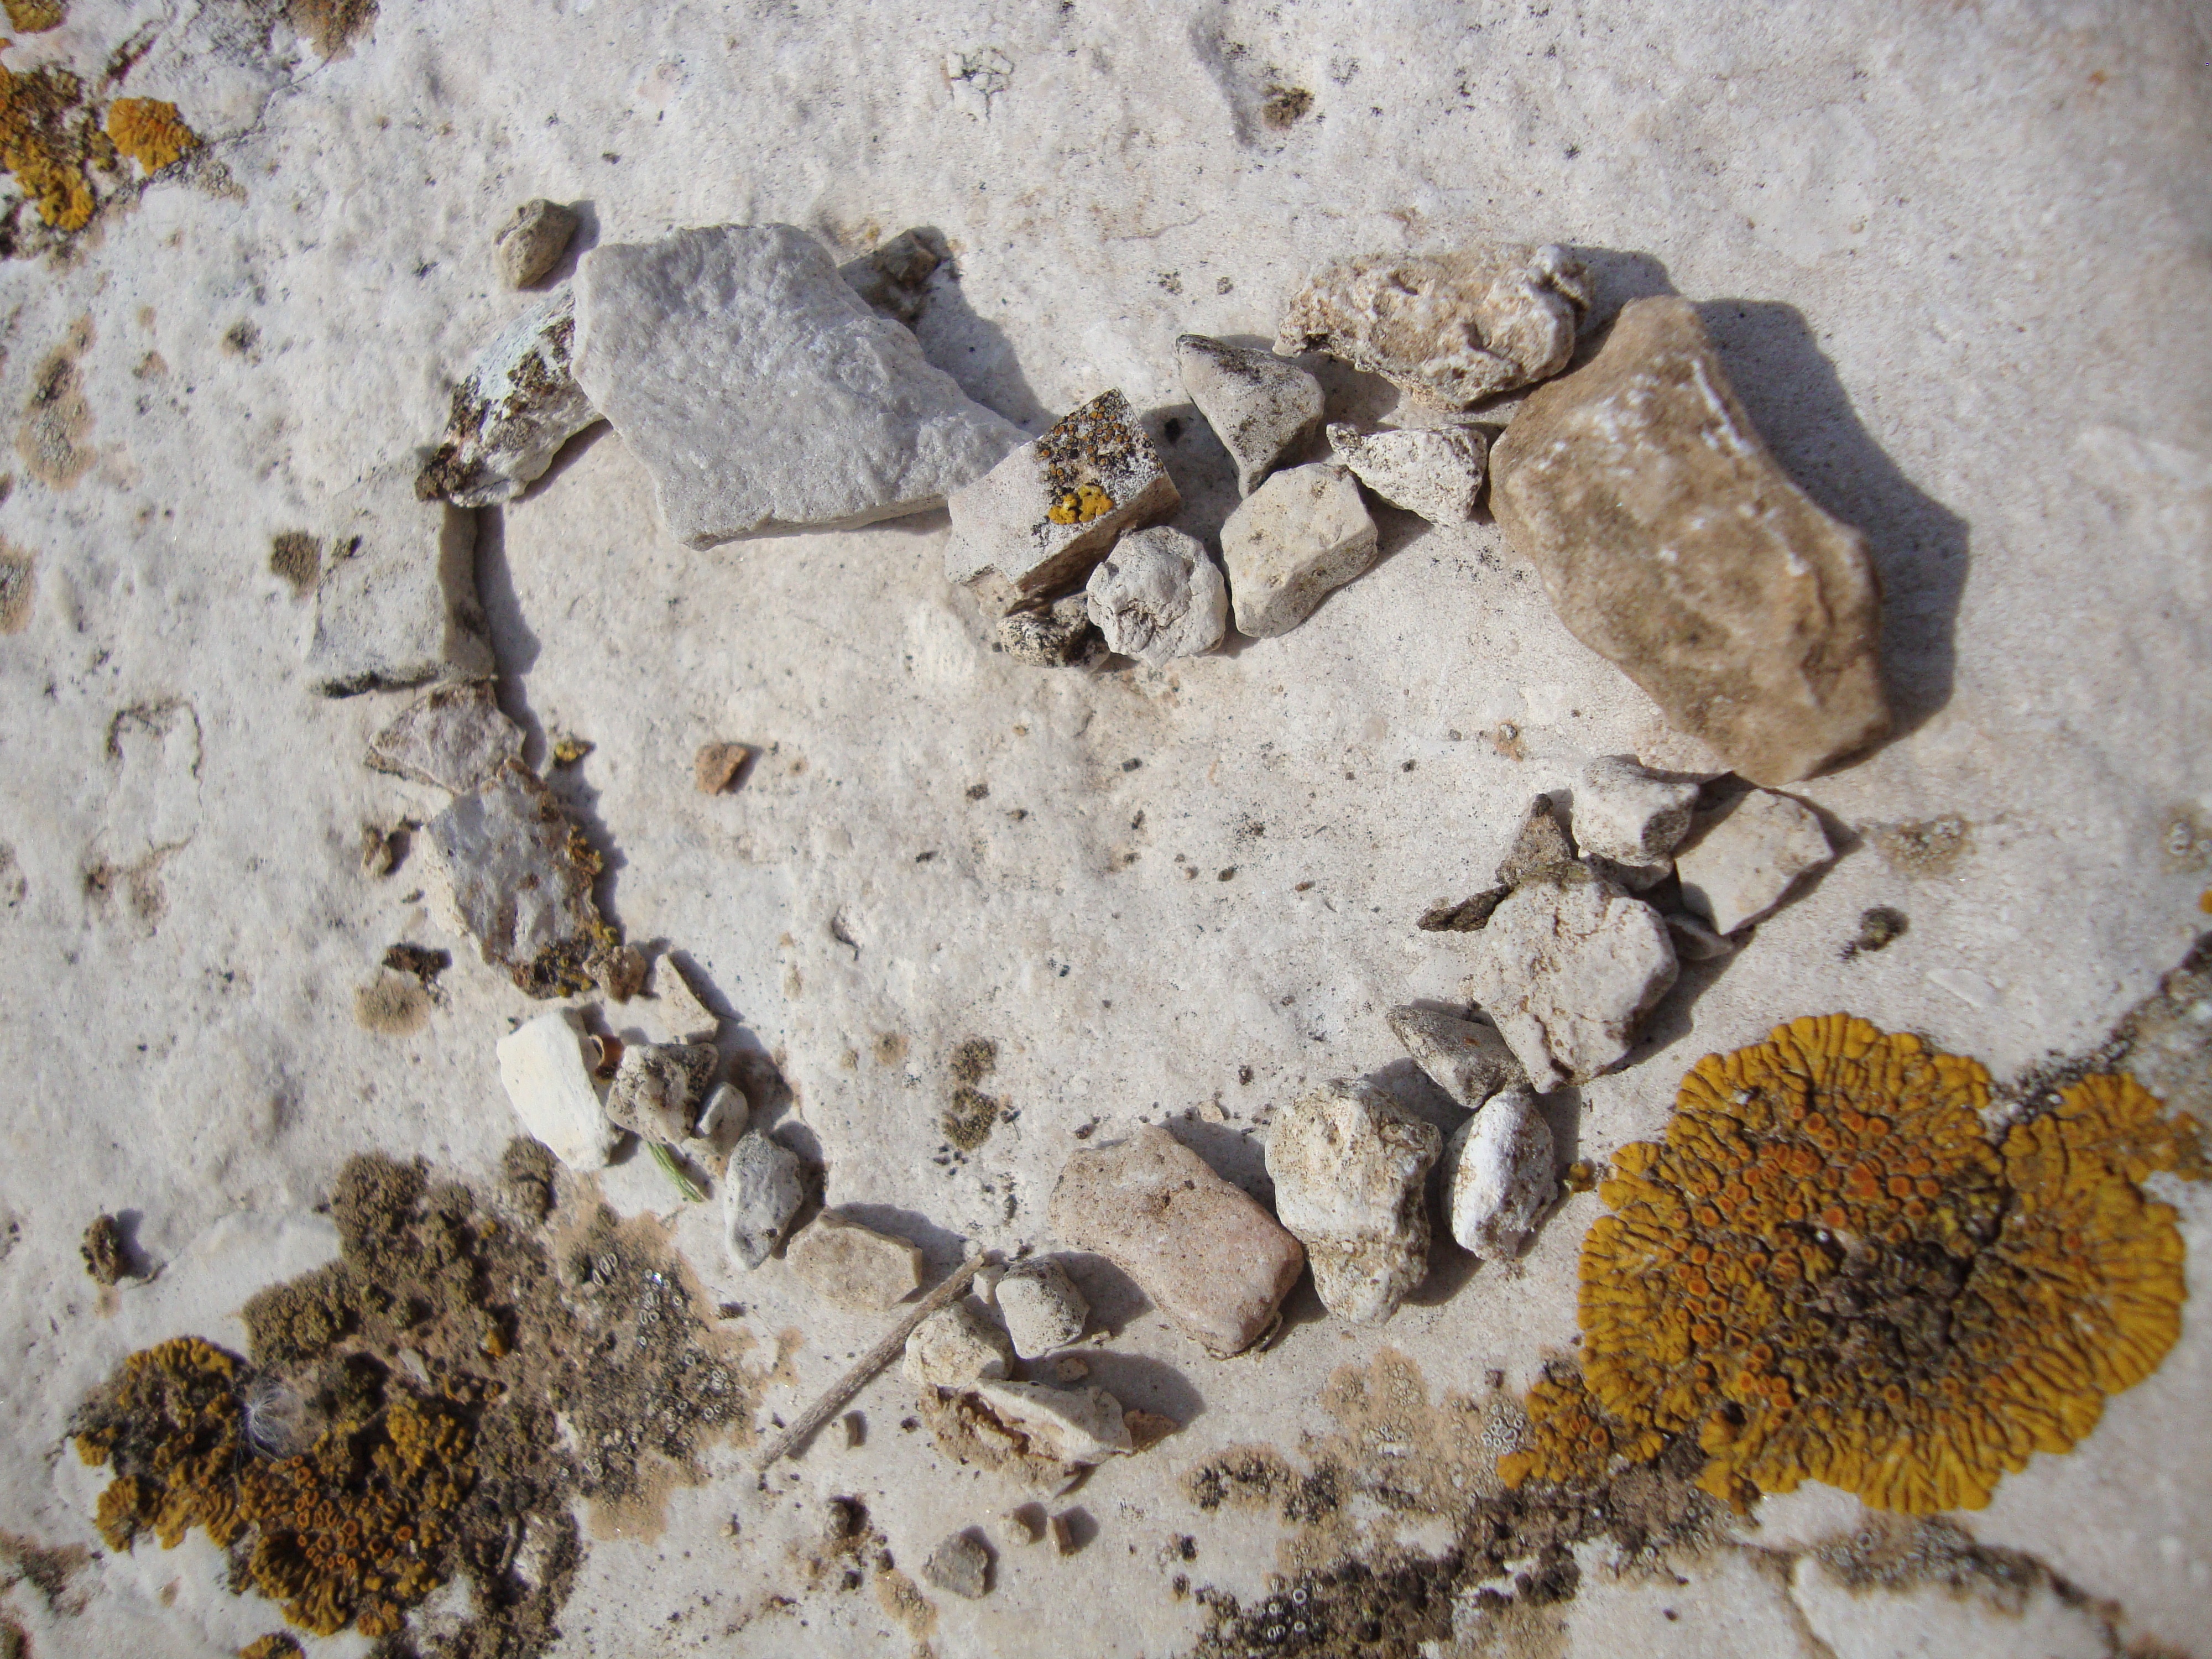
beach, sea, flower, heart, insect, romantic, soil, fauna, invertebrate, stones, membrane winged insect